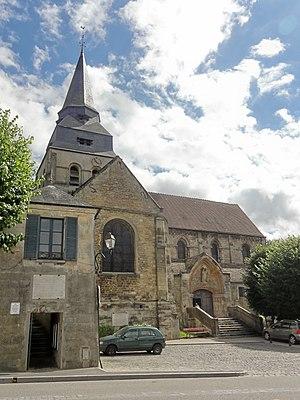
Vue depuis le nord.
L'église Notre-Dame est une église catholique paroissiale située à Saint-Clair-sur-Epte, en France. Édifié sur un sanctuaire carolingien du IXᵉ siècle, son chœur avec abside en cul-de-four est le principal chœur roman de la fin du XIᵉ siècle conservé dans le Val-d'Oise. La décoration des trois fenêtres du chevet et les arcatures plaquées qui agrémentent le soubassement sont tout à fait remarquables, et le profil surbaissé des arcs-doubleaux intermédiaires est hors du commun. Le transept est seulement partiellement roman et l'on y voit encore l'entrée de l'ancienne absidiole nord. Le clocher central qui s'élève au-dessus de la croisée du transept remonte également à la fin du XIᵉ siècle, mais son architecture sans recherche n'atteint pas le niveau de la plupart des autres clochers romans du Vexin français et des environs. Il se distingue cependant par sa flèche en charpente du XVIᵉ siècle à la silhouette inhabituelle. La nef également romane a été rebâtie dans le style gothique primitif après le milieu du XIIᵉ siècle, mais la façade avec ses deux portails romans qui se superposent subsiste de la période romane.